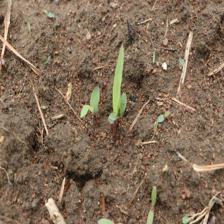
Label: Sorghum